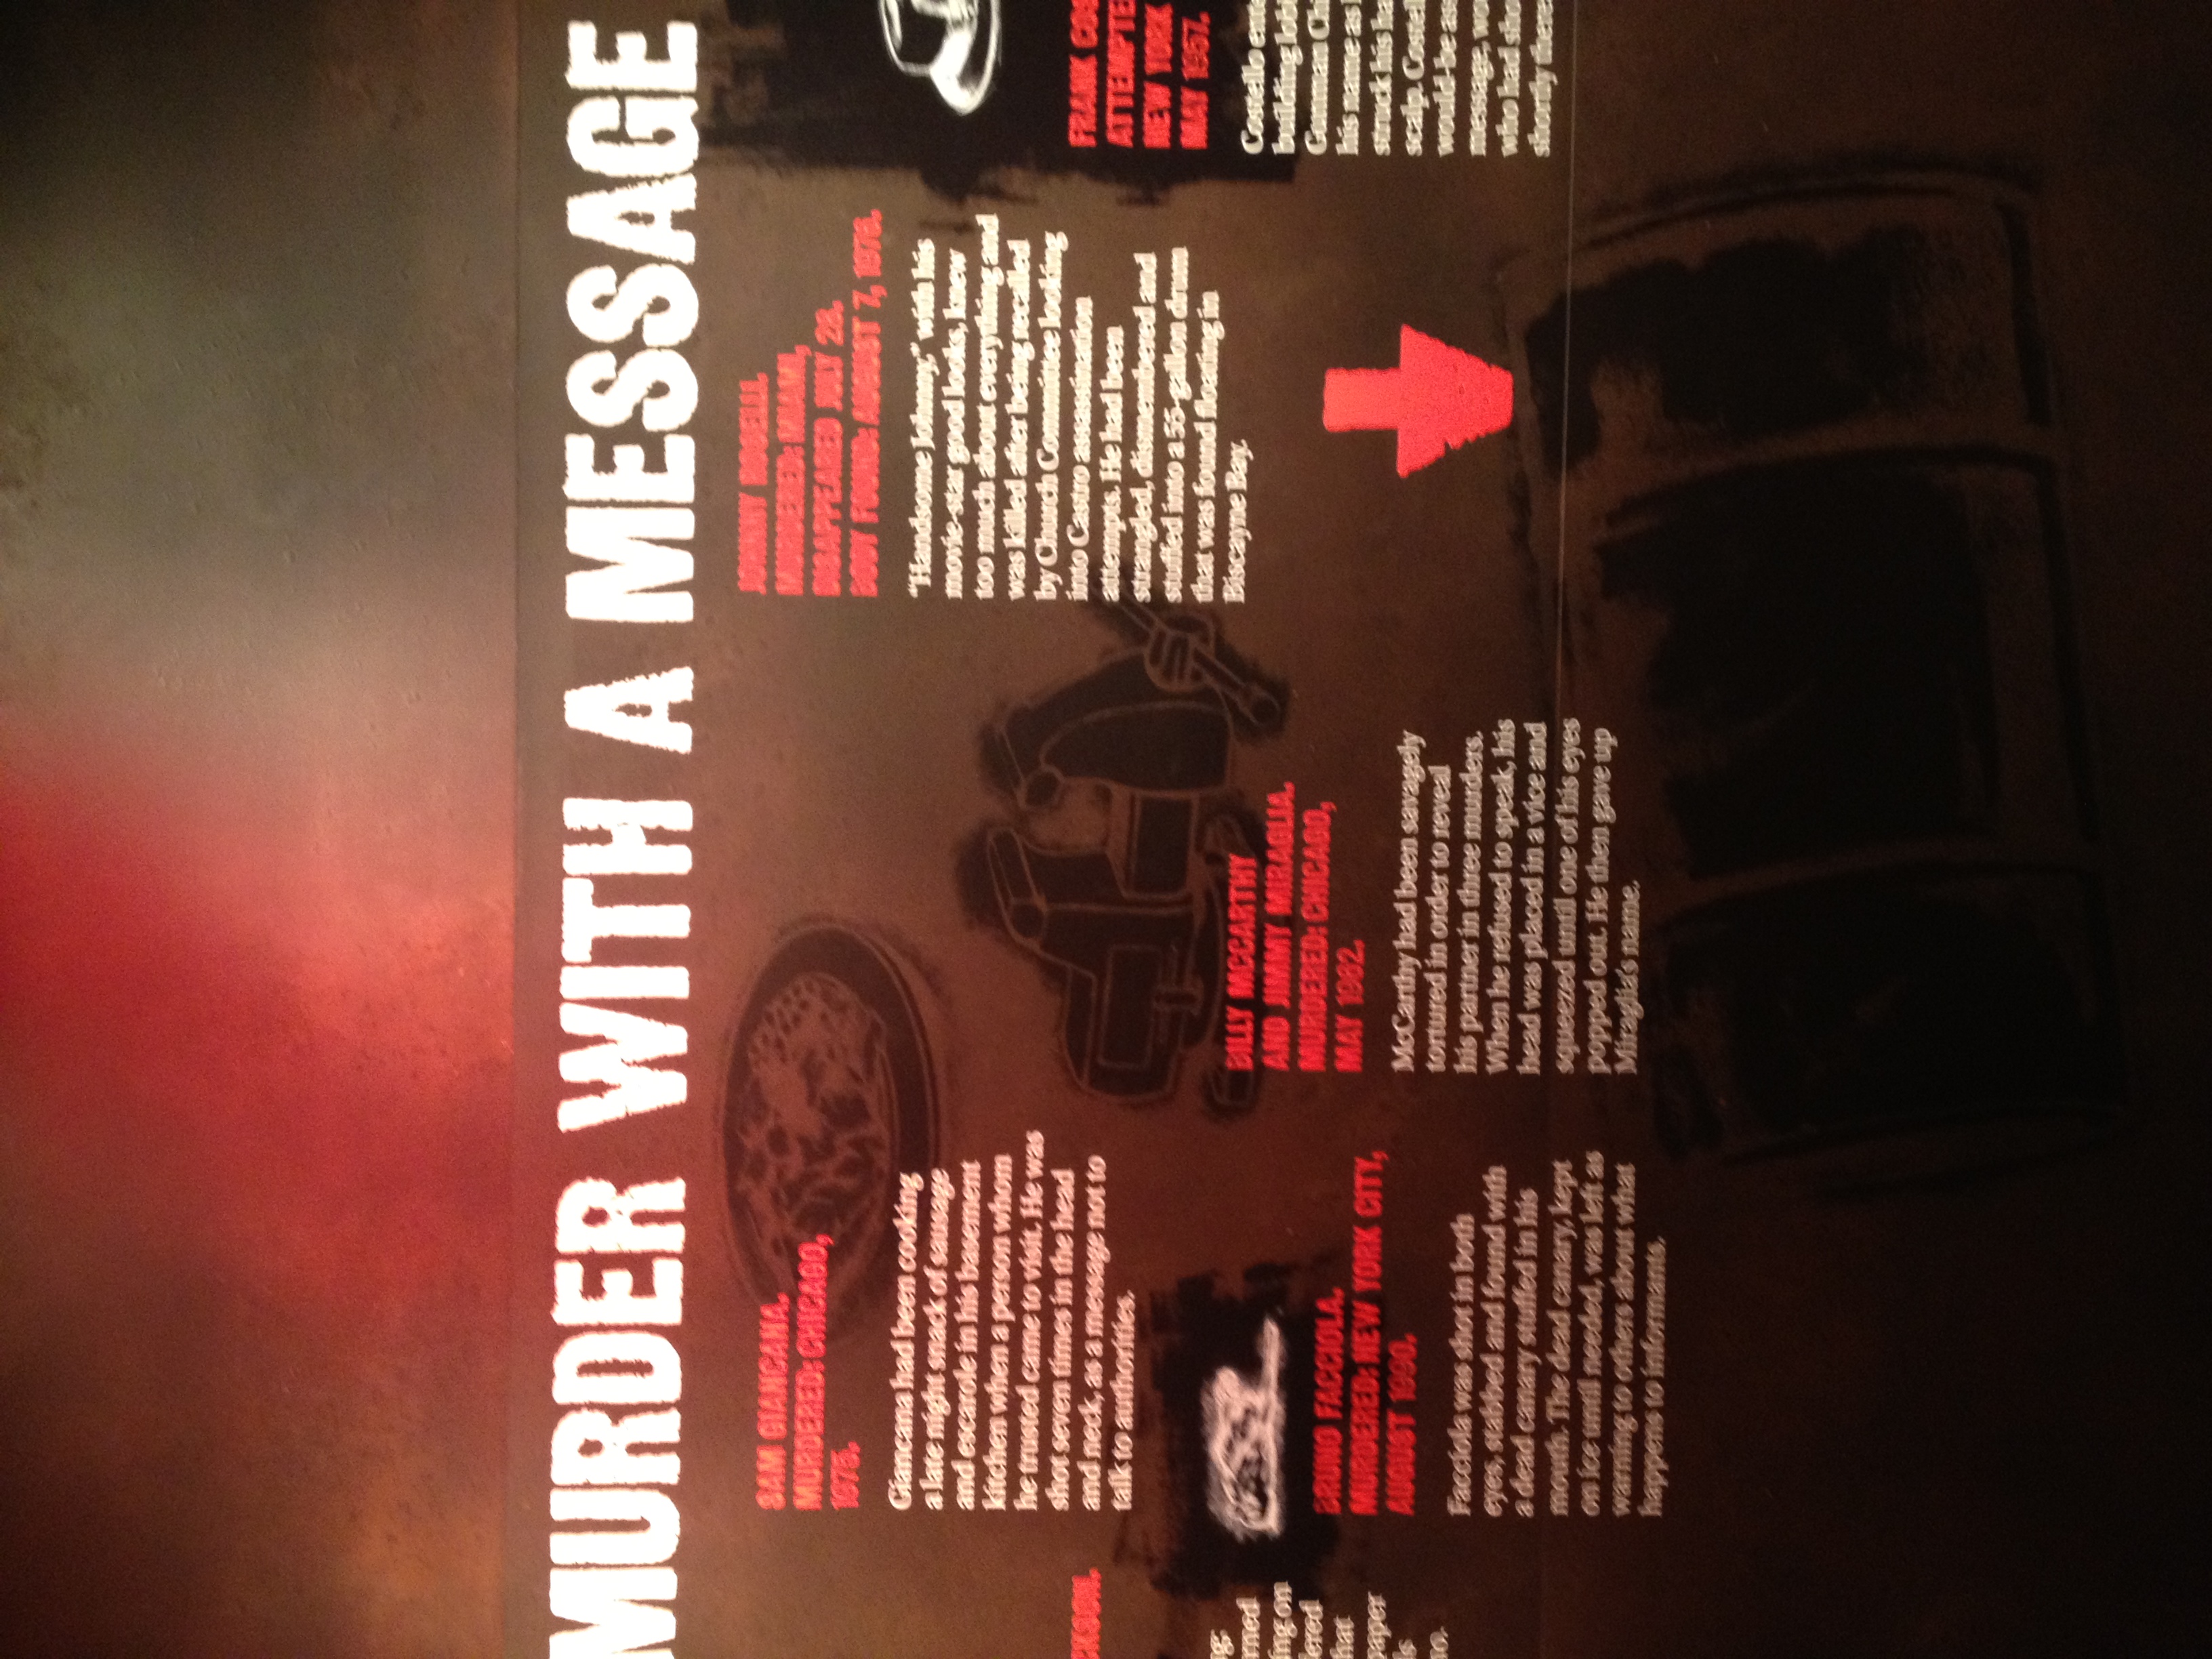
advertising, brand, font, text, poster, screenshot